Gallic rooster

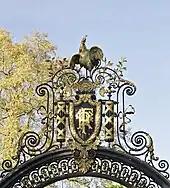
Gallic rooster on the garden gate of the Élysée Palace in Paris, the official residence of the President of the French Republic.

During the times of Ancient Rome, Suetonius, in "The Twelve Caesars", noticed that, in Latin, rooster ("gallus") and Galli ("Gallus") were homonyms.